Sky position (RA, Dec in degrees): 153.506, 4.998
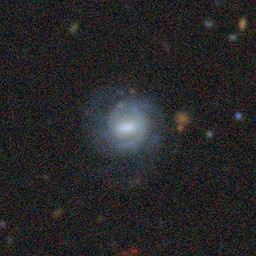
Galaxy morphology: Barred Spiral Galaxies